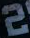
Number: 2